Natalia Sheppard

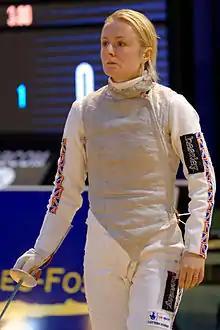

Natalia Sheppard (née Więckowska; born 27 May 1984) is a Polish-born British foil fencer, who represented Great Britain at the individual and team events of the 2012 Summer Olympics.